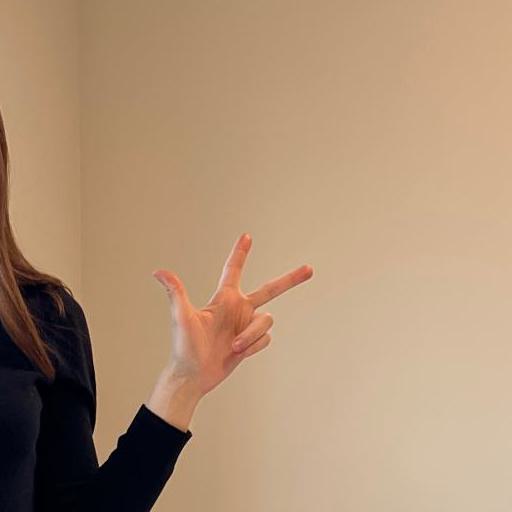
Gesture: three2